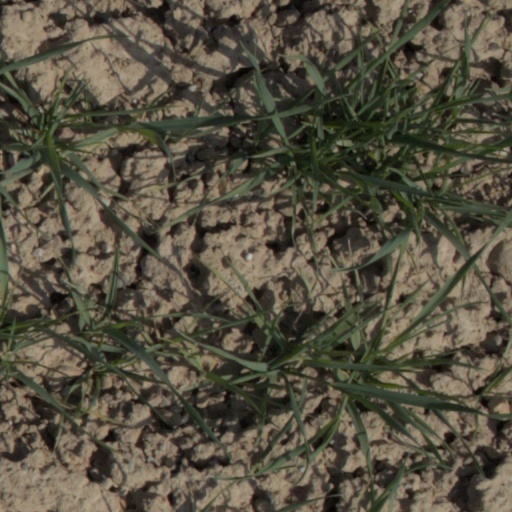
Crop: wheat